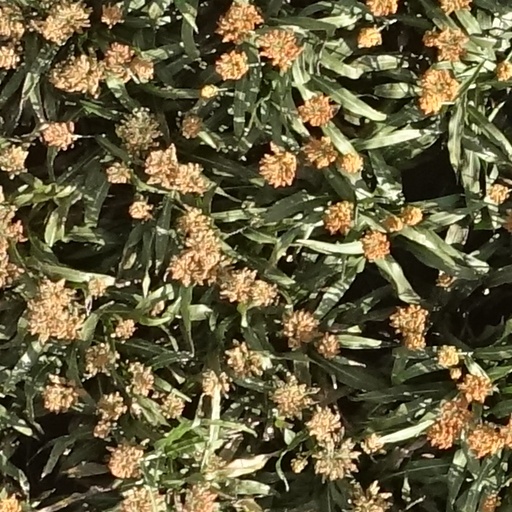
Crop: sorghum